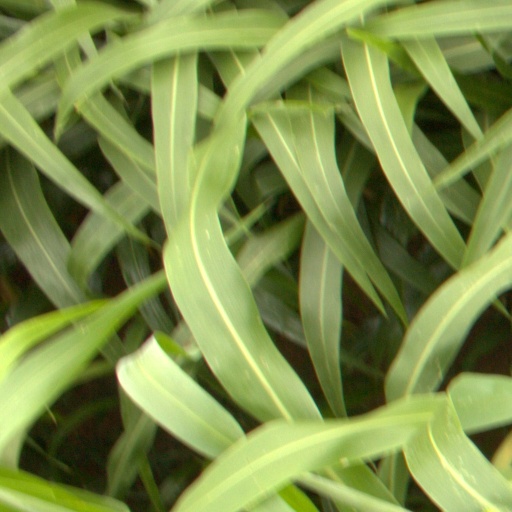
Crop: sorghum